Warfare in early modern Scotland

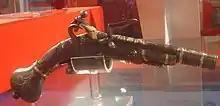
A Scottish flintlock pistol made in Dundee

After the Union of Crowns in 1603 conflict between Scotland and England ended, but Scotland found itself involved in England's foreign policy, opening up Scottish shipping to attack. In the 1620s, Scotland found herself fighting a naval war as England's ally, first against Spain and then also against France, while simultaneously embroiled in undeclared North Sea commitments in the Danish intervention in the Thirty Years' War. In 1626 a squadron of three ships were bought and equipped at a cost of least £5,200 sterling, to guard against privateers operating out of Spanish-controlled Dunkirk and other ships were armed in preparation for potential action. The acting High Admiral John Gordon of Lochinvar organised at least three marque fleets of privateers. It was probably one of Lochinvar's marque fleets that was sent to support the English Royal Navy defending Irish waters in 1626. In 1627, the Royal Scots Navy, and accompanying contingents of burgh privateers, participated in the major expedition to Biscay. The Scots also returned to the West Indies, with Lochinvar taking French prizes and founding the colony of Charles Island. In 1629 two squadrons of privateers led by Lochinvar and William Lord Alexander, sailed for Canada, taking part in the campaign that resulted in the capture of Quebec from the French, which was handed back after the subsequent peace.